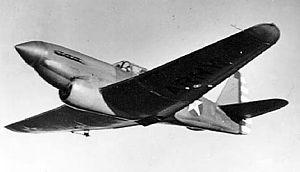
Le Curtiss P-60 était un chasseur monoplace monoplan à aile basse américain des années 1940, développé par la Curtiss-Wright Corporation comme successeur à son chasseur P-40 Warhawk.